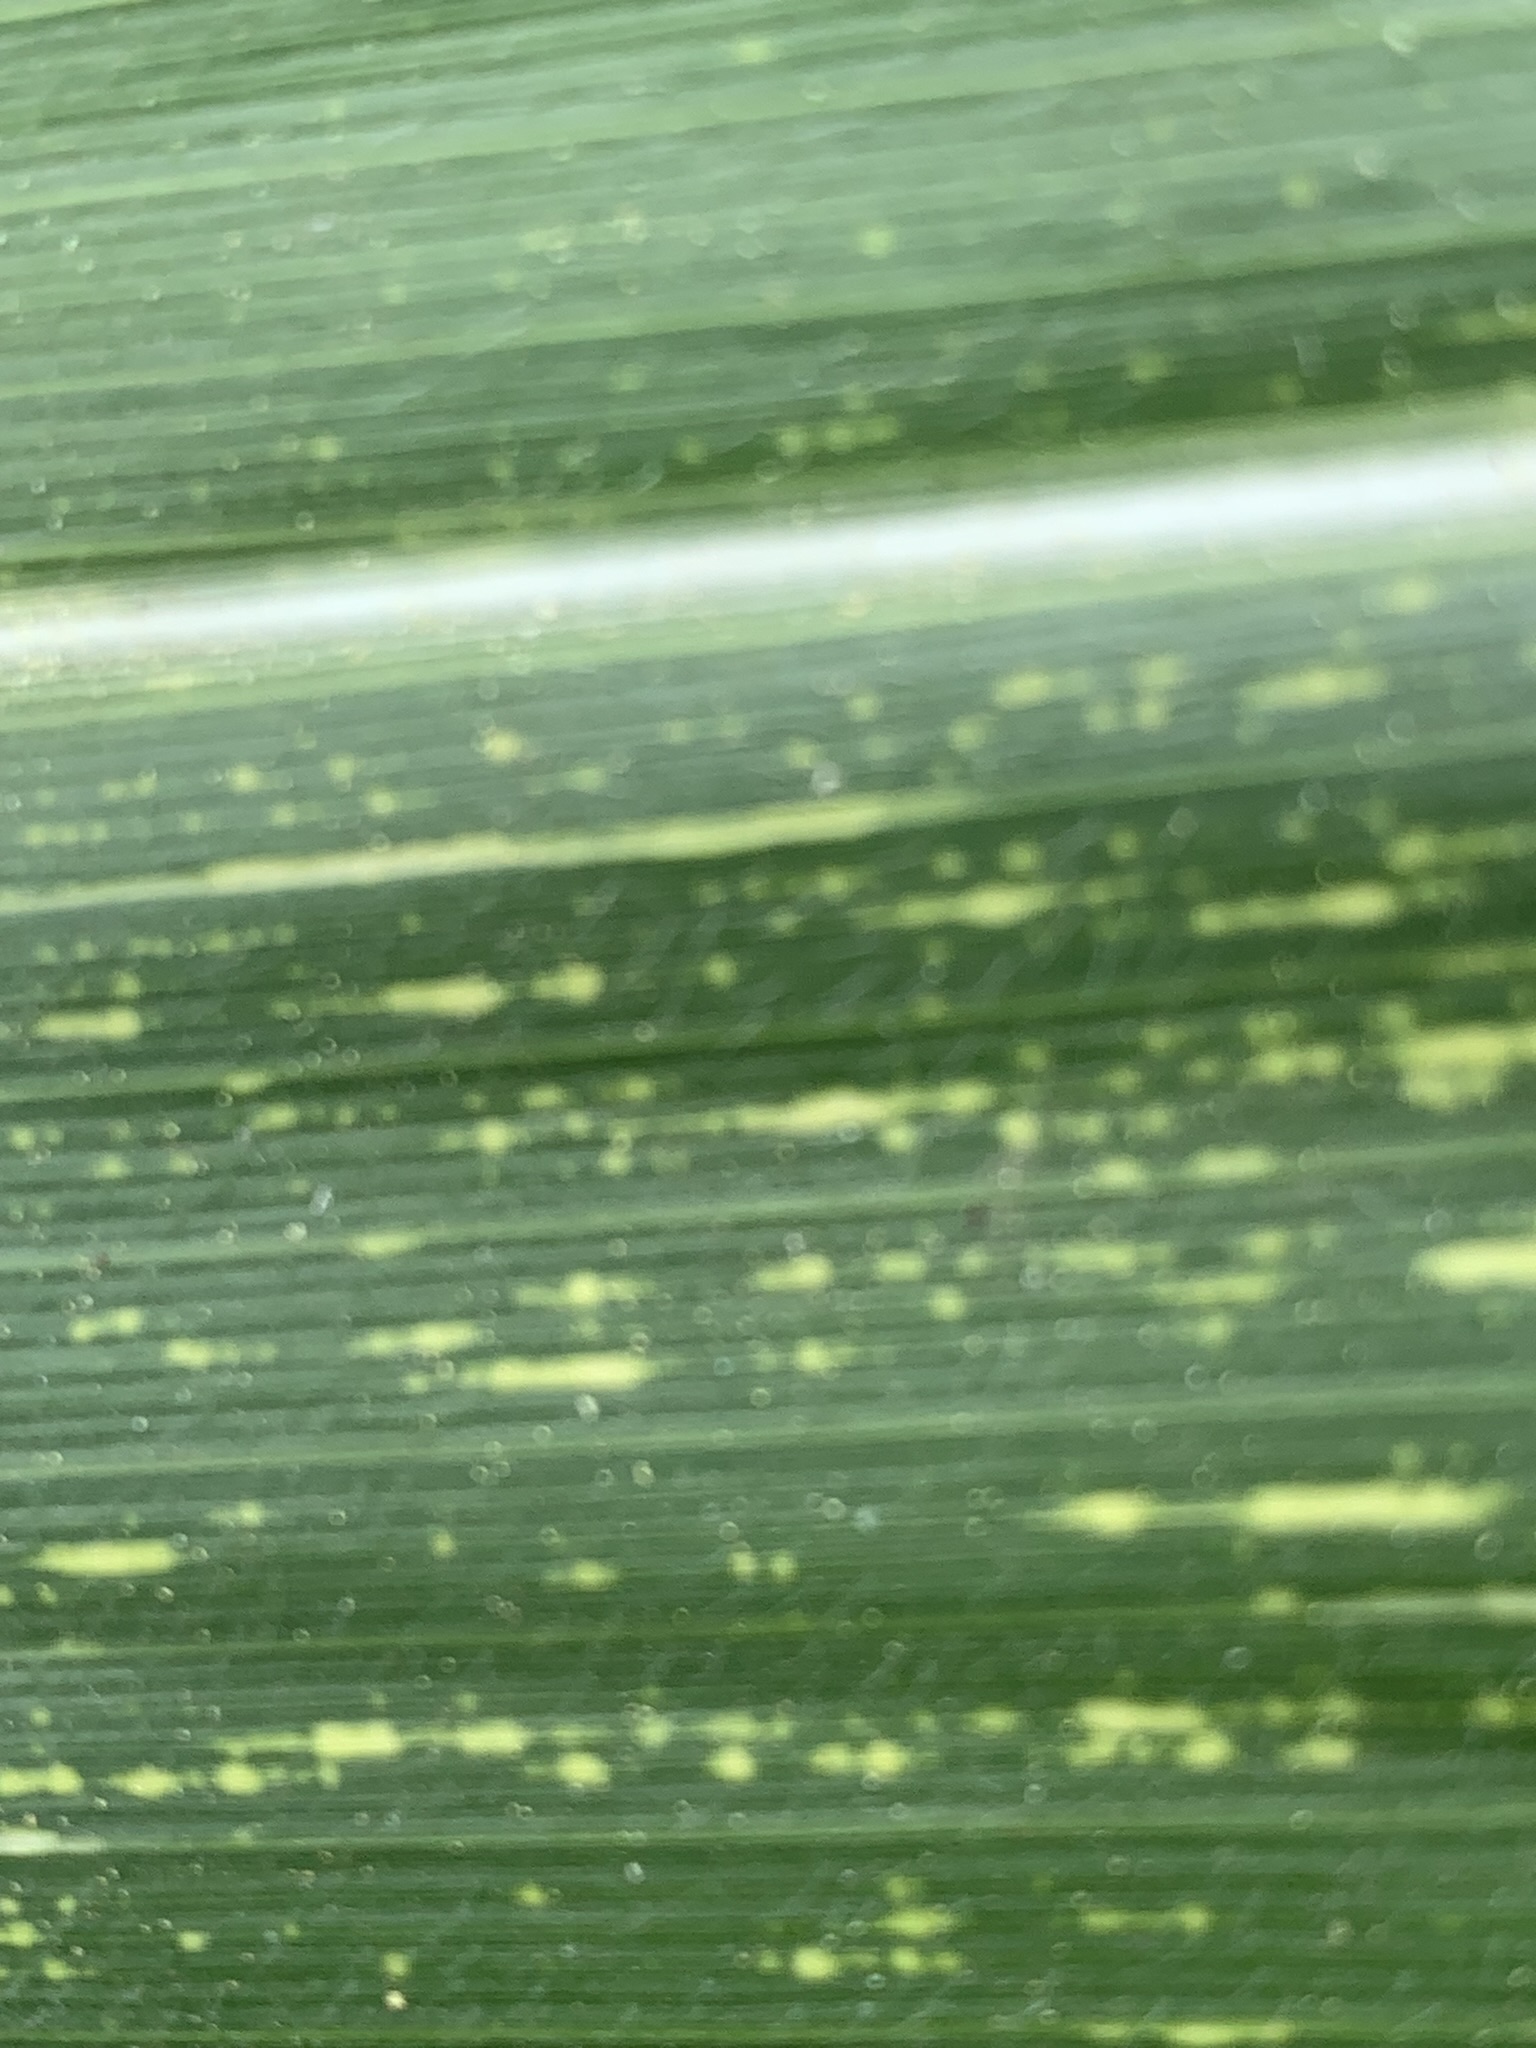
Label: MSV